William Schneiderman

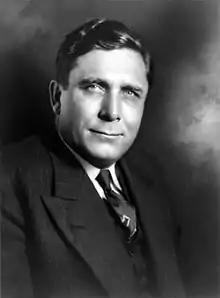
Schneiderman received gratis legal help from Republican presidential candidate Wendell Willkie (undated)

In 1925, the Simon Levi Company fired Schneiderman, "fingered by the Red Squad."